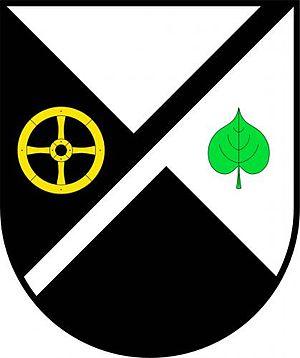
Obytce est une commune du district de Klatovy, dans la région de Plzeň, en République tchèque. Sa population s'élevait à 200 habitants en 2017.